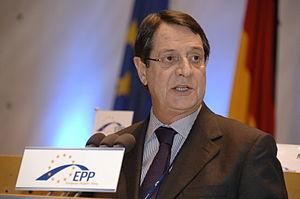
L'élection présidentielle chypriote de 2013, douzième élection présidentielle de la République de Chypre et douzième au suffrage universel direct, est un scrutin visant à élire le président de la République de Chypre pour un mandat de cinq ans. Elle se tient les 17 et 24 février 2013. Elle doit désigner le successeur du président Dimítris Khristófias, élu en 2008 et issu du Parti progressiste des travailleurs, qui ne se représente pas pour un second mandat. Les dernières élections législatives s'était déroulées en mai 2011.